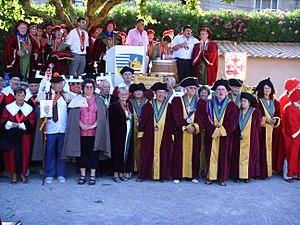
Le le-pays-cathare, anciennement vin de pays Cathare, est un vin français d'indication géographique protégée de zone qui a vocation à labelliser, après dégustation, les vins ne pouvant postuler une appellation d'origine. L'IGP concerne des vins rouges, rosés et blancs, produits sur une zone comprenant la totalité du département de l'Aude et une partie de celui de l'Ariège.